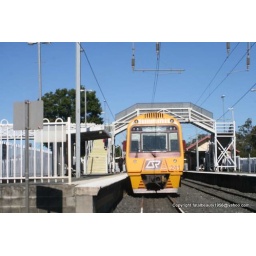
train in the station and a bridge